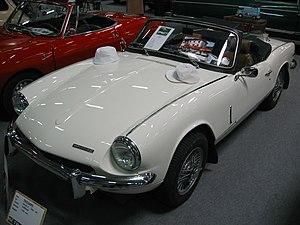
Triump spitfire MK3
La Triumph Spitfire est une automobile de type roadster à deux places et moteur 4 cylindres en ligne, construite de 1962 à 1980 par le constructeur automobile britannique Triumph, conçue par Harry Webster, et munie d’une carrosserie dessinée par Giovanni Michelotti. Prévue pour être une voiture de sport à bon marché, elle est basée sur la Triumph Herald, une petite berline. La Triumph GT6, un coupé à moteur 6 cylindres, en est dérivée.